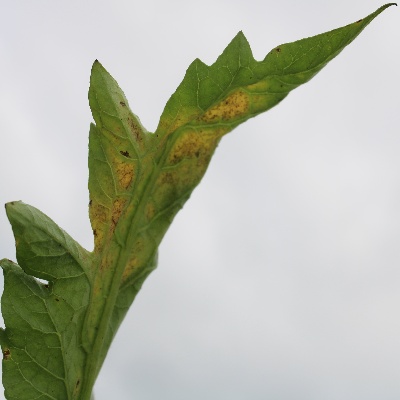
Crop: Tomato
Condition: septoria leaf spot